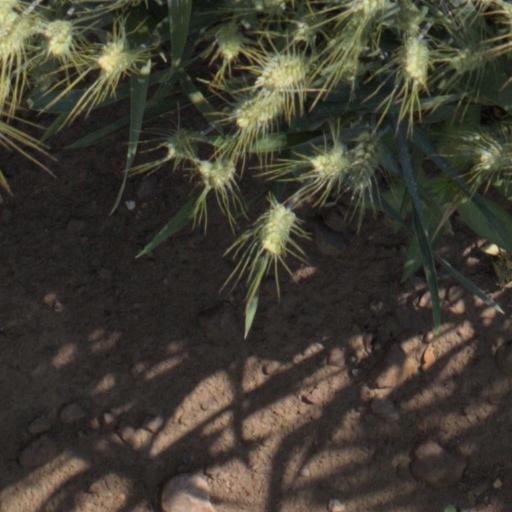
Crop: wheat